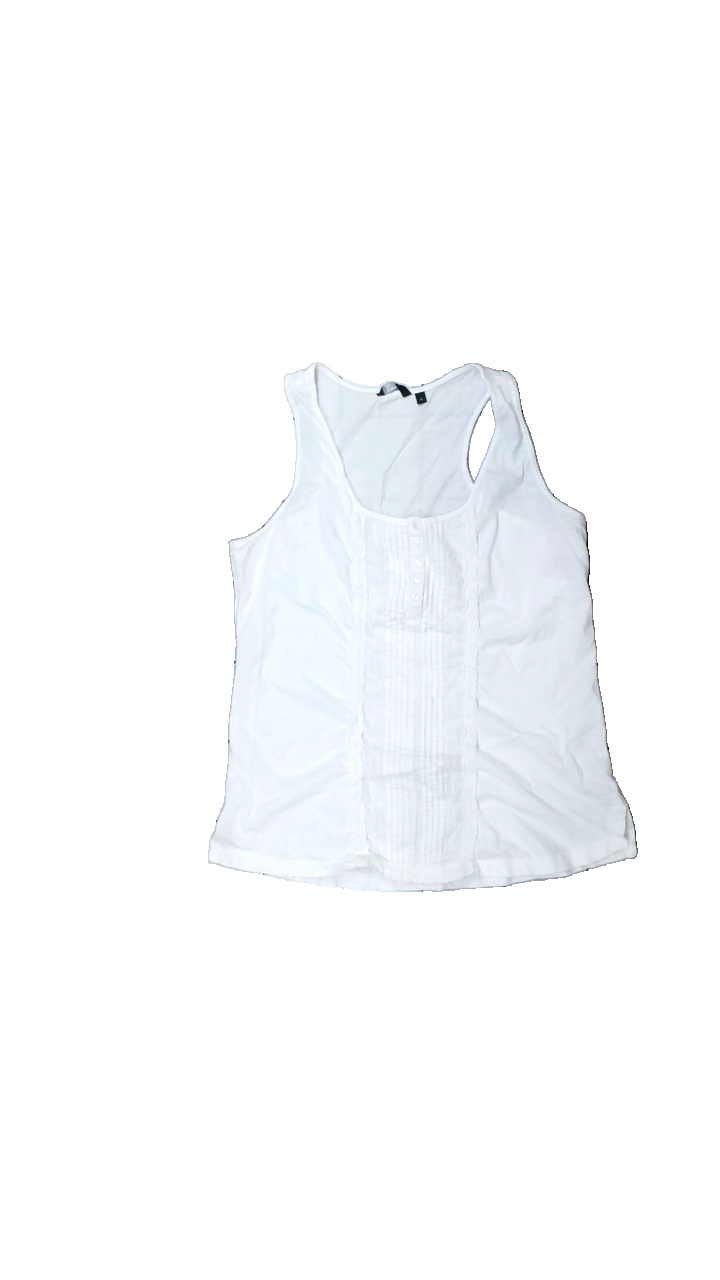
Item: Tank Top (Ladies)
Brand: Lindex
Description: White tank top from Lindex, size M. Poor condition.
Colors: White
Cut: Regular, C-collar
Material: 100% cott
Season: Summer
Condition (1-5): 2
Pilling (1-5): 5
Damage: fabric has been pinched leaving a permanent mark
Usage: Recycle
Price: <50